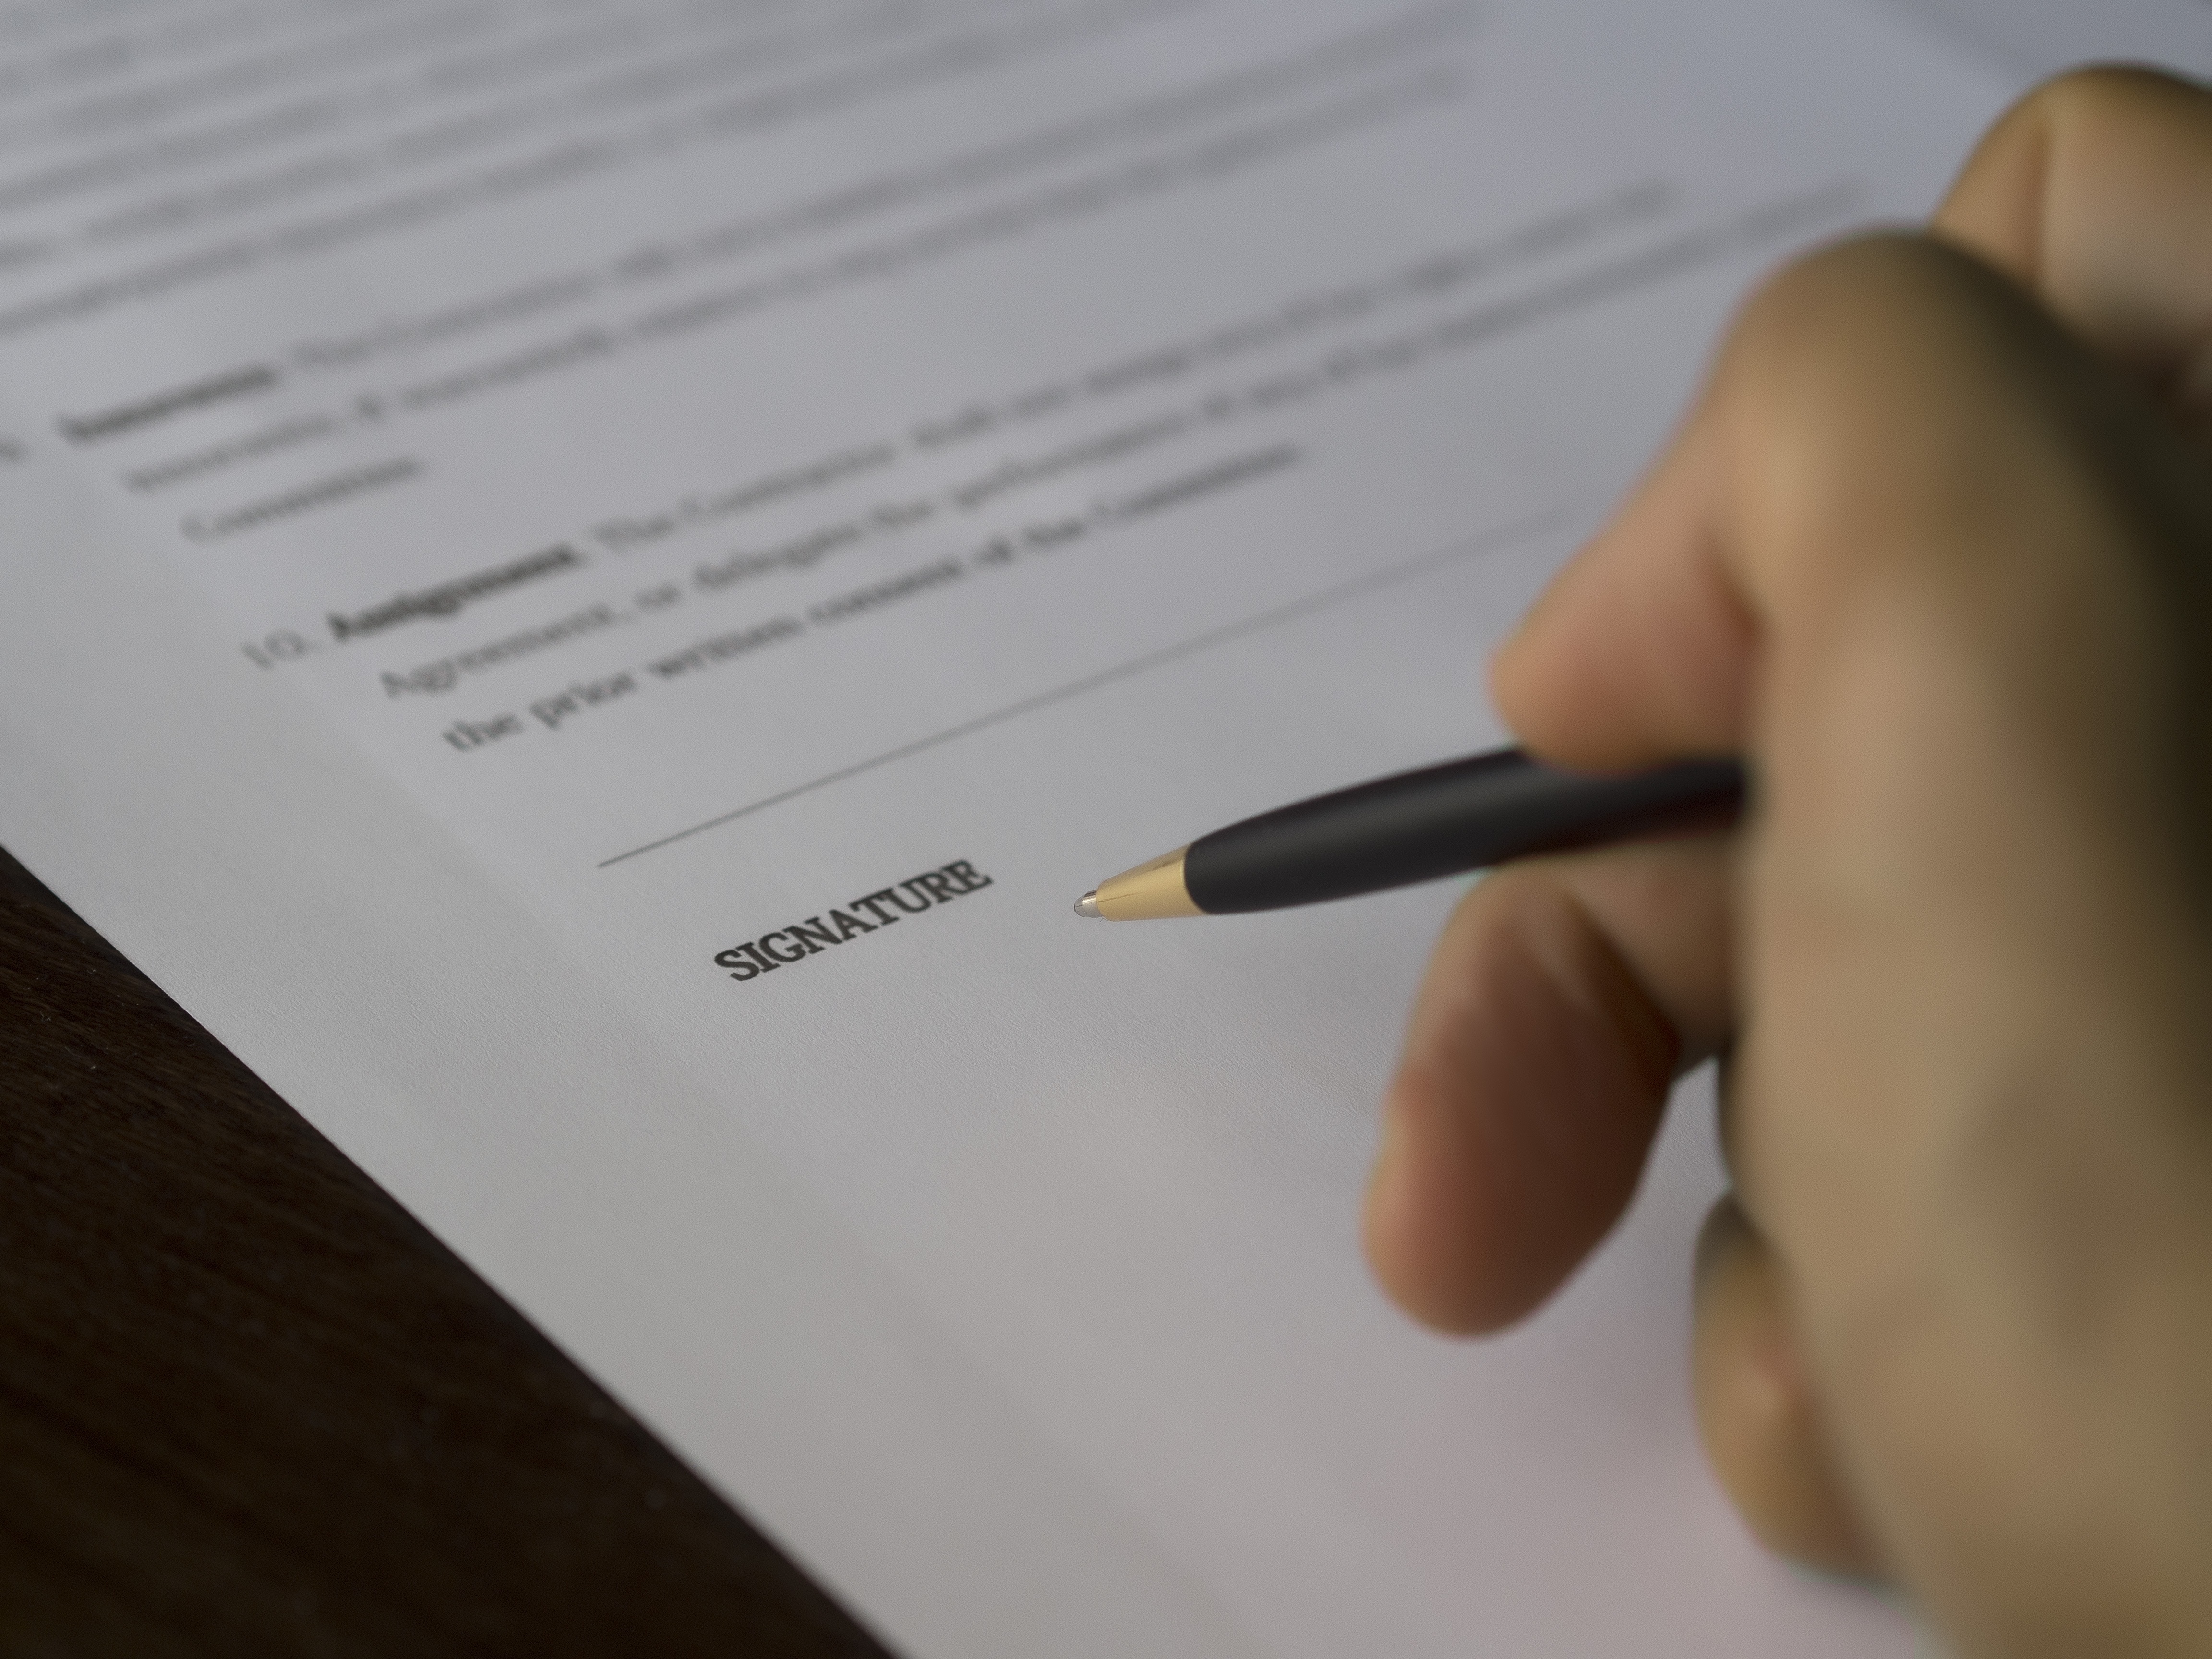
writing, hand, business, brand, contract, drawing, design, handwriting, document, ready, deal, paperwork, signature, to write, agreement